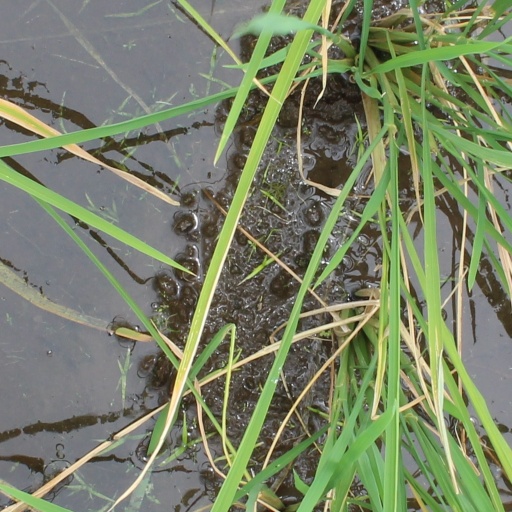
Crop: rice